Christianity in Manipur

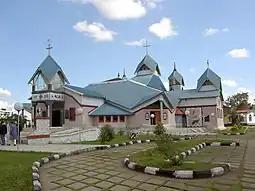
St. Joseph's Cathedral, Imphal

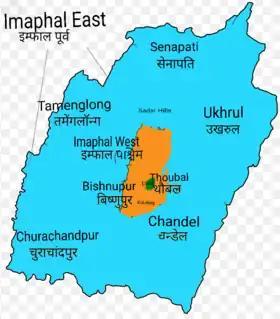
Majority religions in Manipur—Christian in blue, Hindu in orange, Muslim in green

Christianity is the second largest religion in Manipur, a state in Northeast India, according to 2011 census. The tribal communities, Kukis and Nagas are overwhelmingly Christian, along with their kindred communities in the neighbouring states. The dominant Meitei community has only small numbers of Christians, but Meitei groups claim Christianity to be a threat. At the start of the 2023–2024 Manipur violence, Meitei mobs burned down 200–300 churches in the Imphal Valley belonging to all communities, and prohibited pastors from rebuilding them.